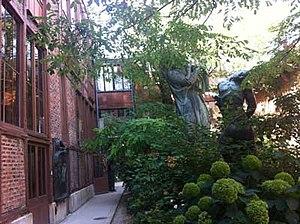
Première partie du Jardin Intérieur du Musée Bourdelle qui expose des sculptures parmi la végétation.
Le musée Bourdelle est situé au nᵒ 18 de la rue Antoine-Bourdelle dans le 15ᵉ arrondissement de Paris. Il est installé dans les appartements, ateliers et jardins où Antoine Bourdelle vécut et travailla dès 1885 à l'adresse de l'époque, nᵒ 16 impasse du Maine.